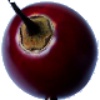
Label: tamarillo